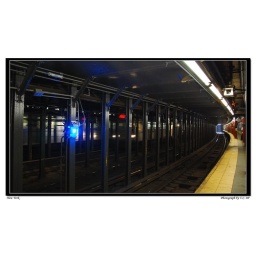
NY train station under ground